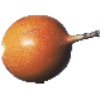
Label: Granadilla 1